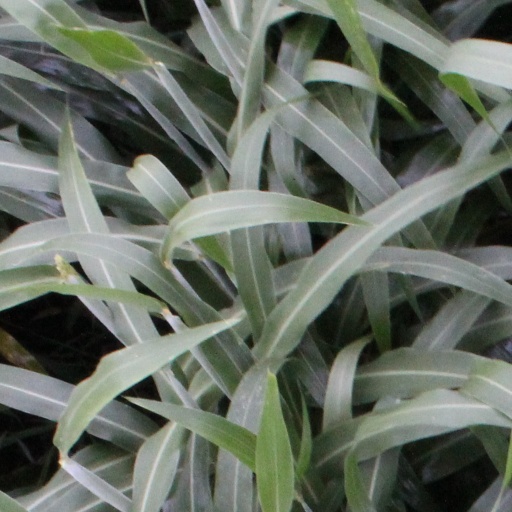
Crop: sorghum